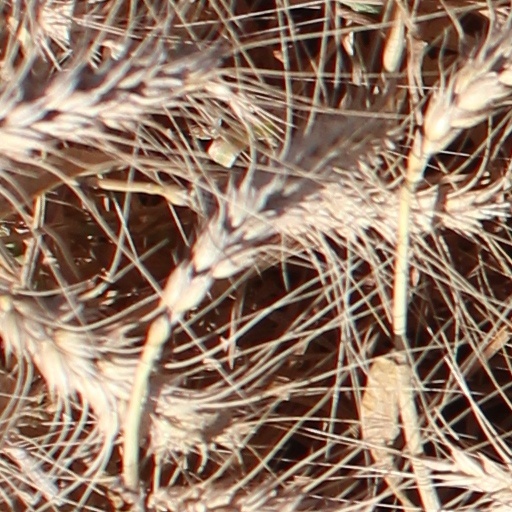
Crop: wheat